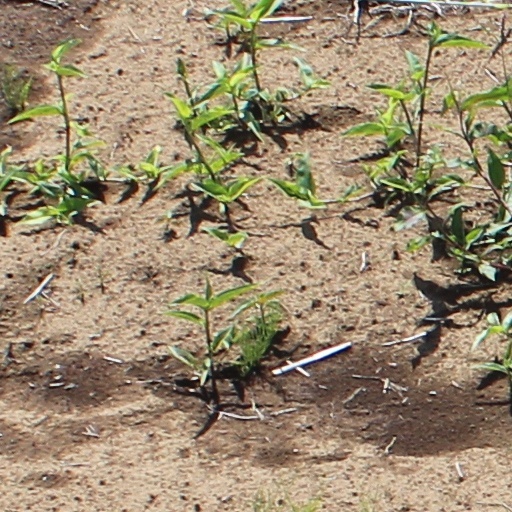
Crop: wheat